Fishmore Hall Hotel

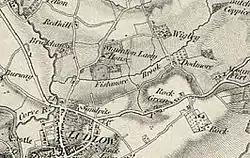
Map of Ludlow in 1832 showing that Fishmore Hall was called Staunton Lacy House at this time.

John Hooper Holder was the major builder of Fishmore Hall. In the early years it was called Stanton (or Staunton) Lacy House as the map on the right shows. He made substantial alterations and additions in about 1820.